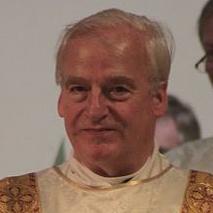
Age: 68